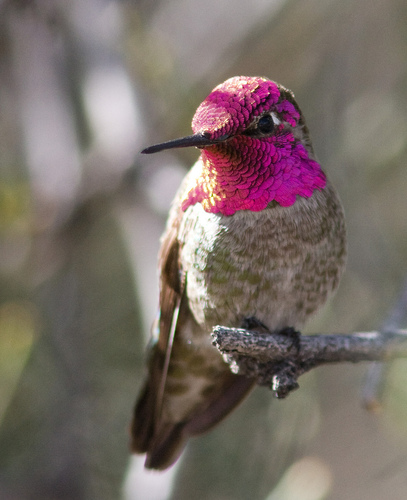
a brilliant purple headed bird with a long, thin, sharp bill.
crown and throat are pink. bill is long and cylindrical
this bird has a white and brown body with bright pink feathers on the front of its head and a long skinny beak.
a tiny bird with a brown back and chest and bright pink face and throat.
this bird has a pink throat and crown, a long black bill, and a spotted breast
this is a tiny long narrow billed bird with a brown belly, back and a bright fuchsia or hot pink colored head.
this brown small bird has a bright pink head and a long black beak.
a small colorful bird with a fuscia head, nape and throat and brown and white and light green speckled chest.
this bird has wings that are brown and has a pink head
this bird has a long sleek black bill and a purple crown and throat with grey wings.
Species: Anna Hummingbird